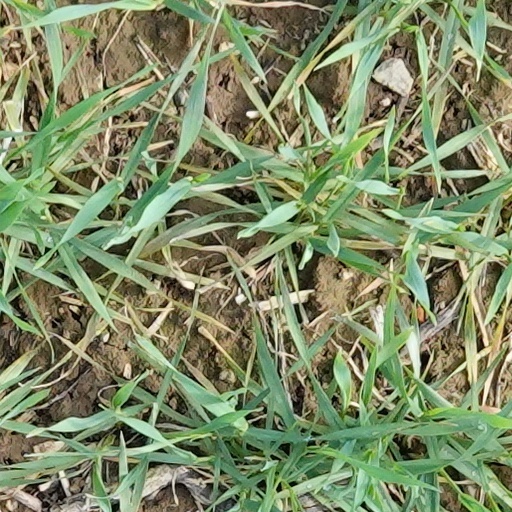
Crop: wheat